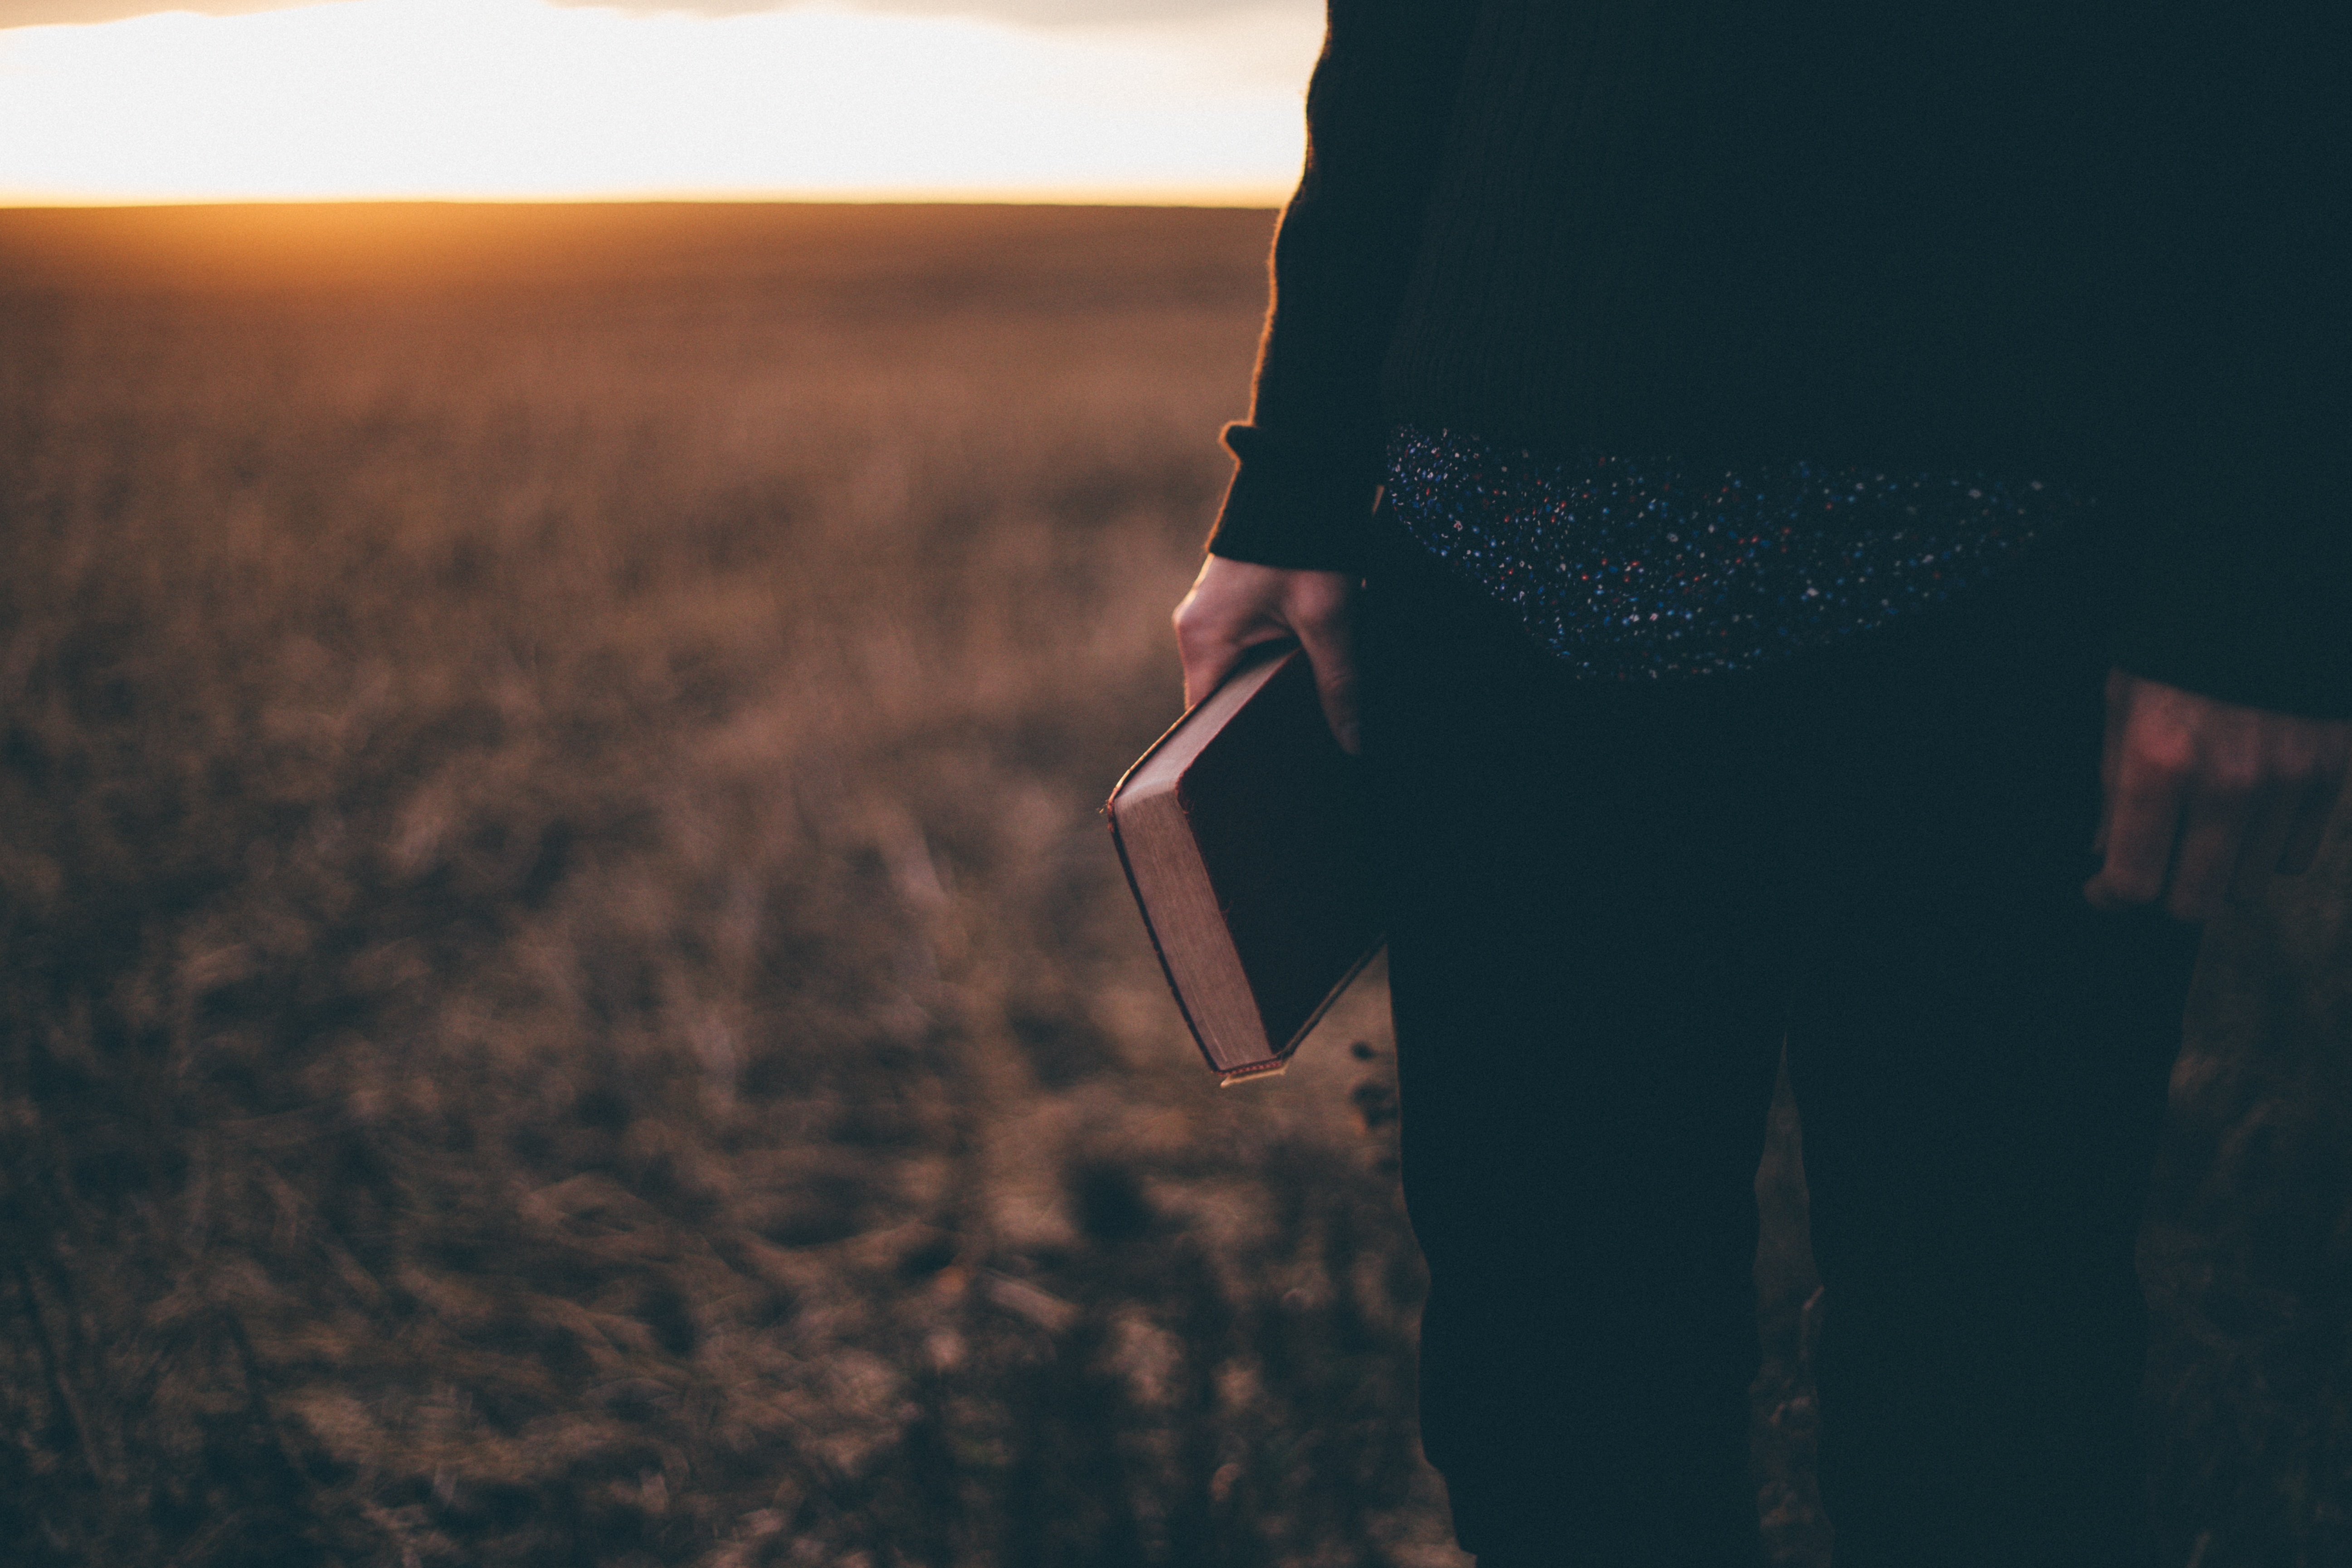
hand, book, light, photography, sunlight, morning, evening, color, darkness, hold, holding, bible